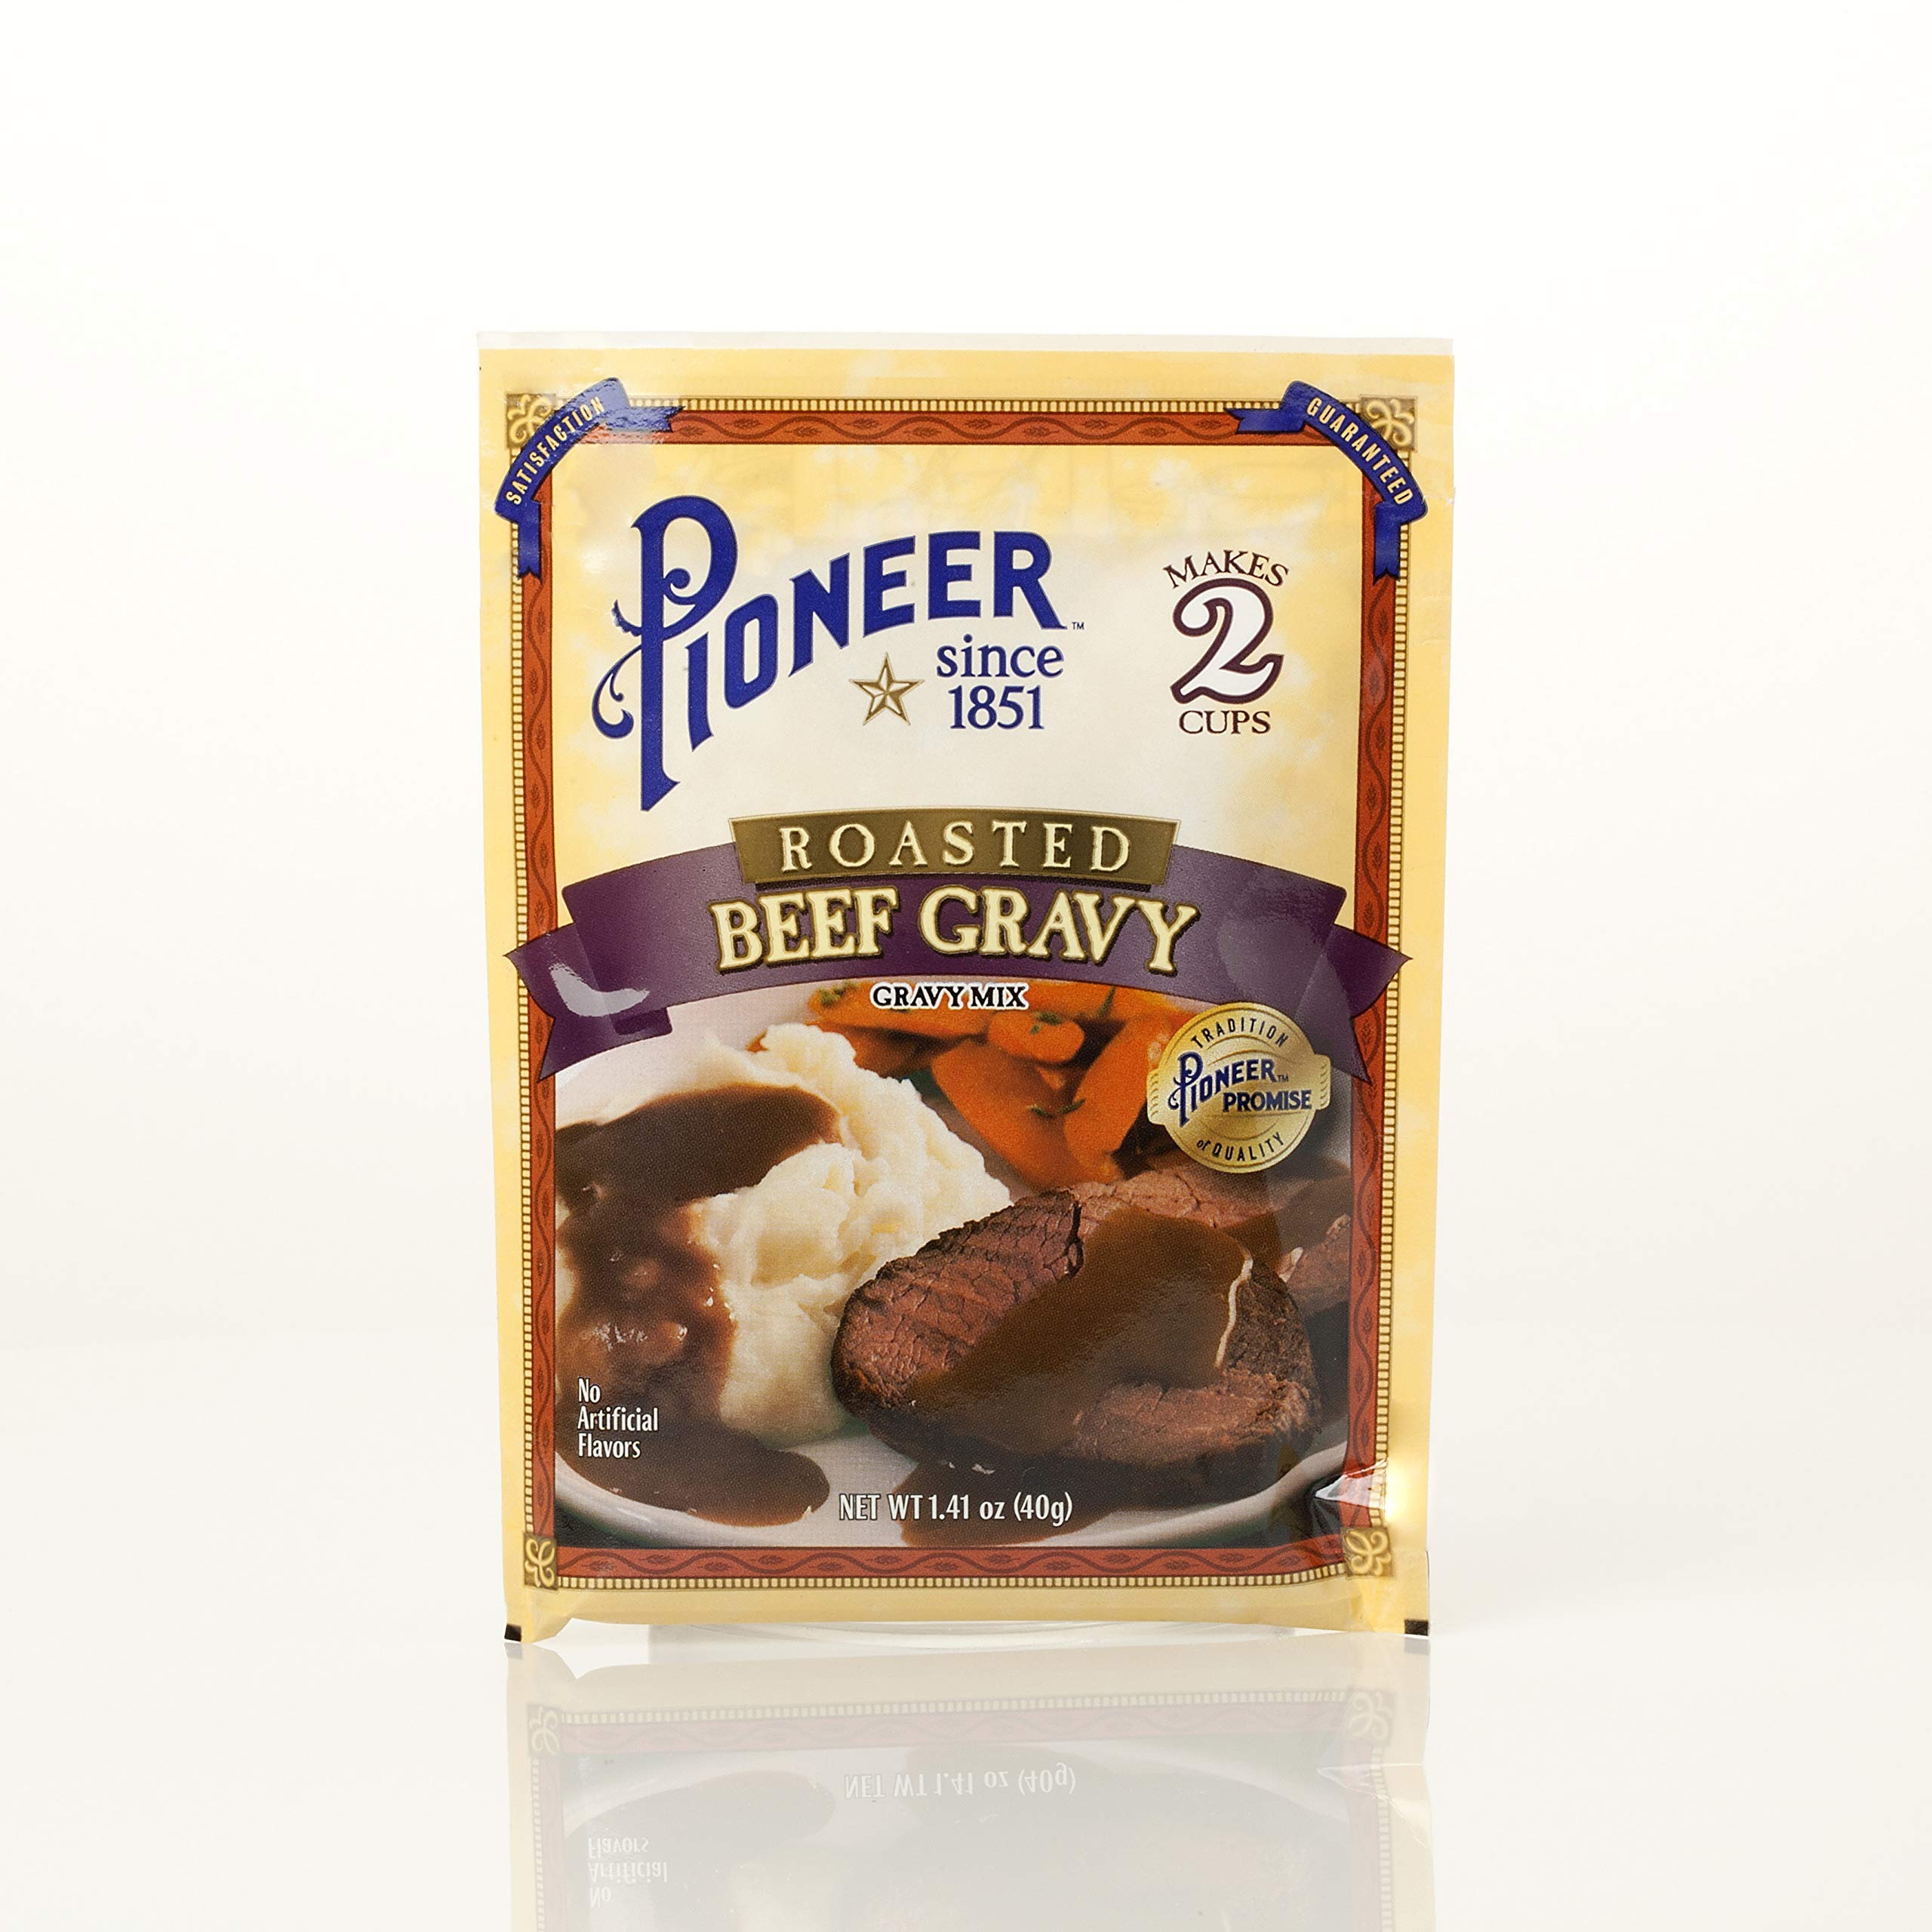
Item Name: Pioneer, Roasted Beef Gravy Mix, 1.41 Oz (Pack of 12)
Value: 12.0
Unit: Count

Price: 28.99